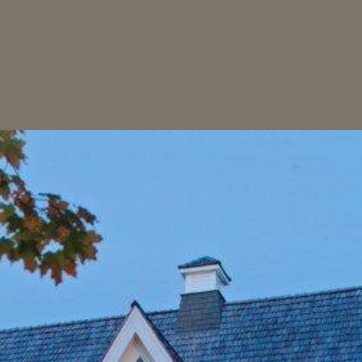
Material: sky